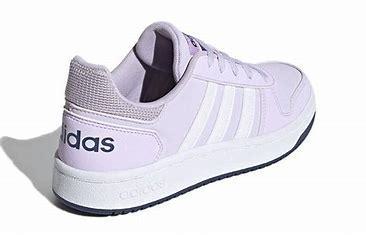
Brand: adidas
Model: NEO Hoops 2 Skate